Eugene Allen

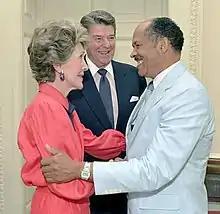
Eugene Allen with Ronald and Nancy Reagan

Eugene Charles Allen (July 14, 1919 – March 31, 2010) was an American waiter and butler who worked for the US government at the White House for 34 years until he retired as the head butler in 1986.